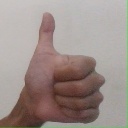
अक्षर: थ